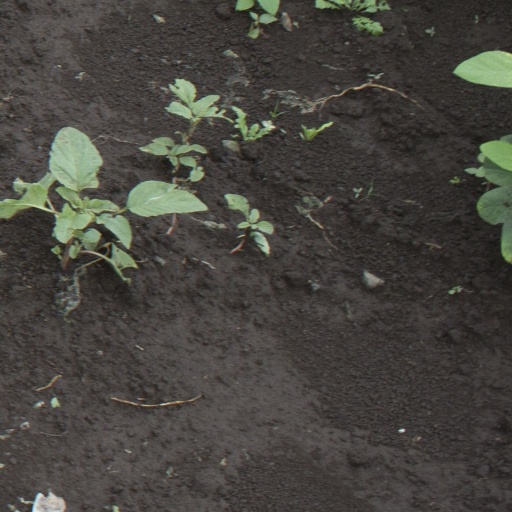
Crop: soybean